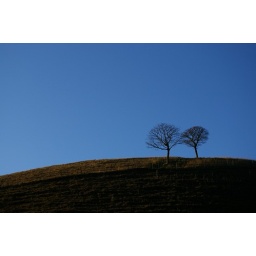
Sorry - I'm a sucker for lonely trees against a blue sky :-)